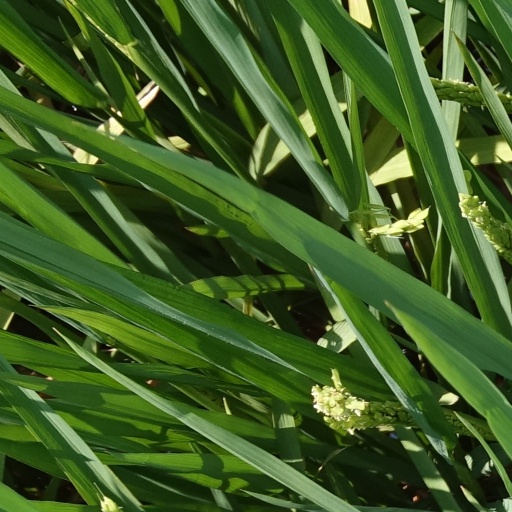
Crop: rice